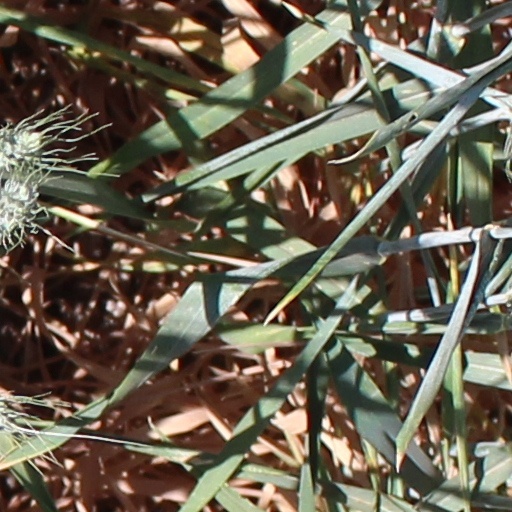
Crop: wheat